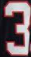
Number: 3